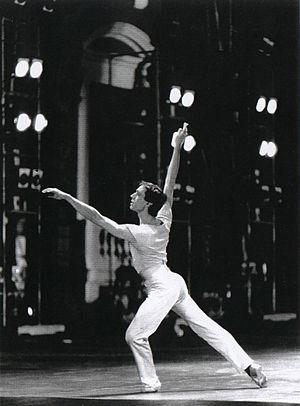
Jean Guizerix, né le 27 octobre 1945 à Paris 6ᵉ, est un chorégraphe et danseur étoile français.